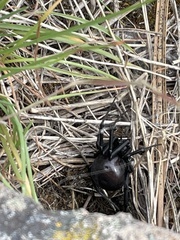
Species: Lactrodectus_hesperus